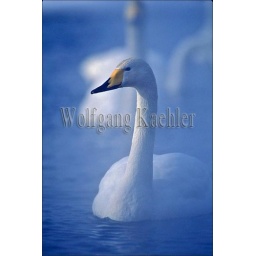
Japan, hokkaido island, near kushiro, lake kussharo, whooper swan